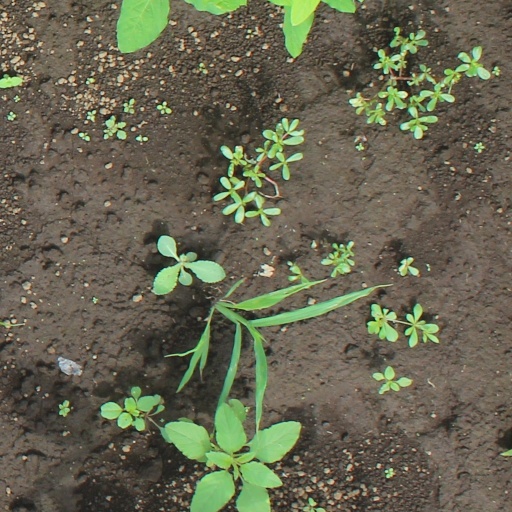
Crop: soybean